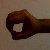
The image shows a hand gesture representing the number 0 in Indian Sign Language.